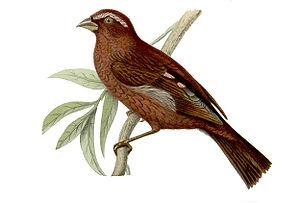
Le Roselin vineux est une espèce de passereaux de la famille des Fringillidae.